Nico Rosberg

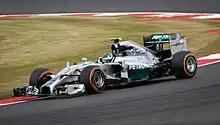
Rosberg practising for the 2014 British Grand Prix

Rosberg, who had signed a two-year contract extension with Mercedes to in mid-2016, began to contemplate retirement from motor racing when he considered the possibility of a championship win after the 2016 Japanese Grand Prix. He discussed it twice with his wife Vivian before the Abu Dhabi Grand Prix, and decided to commit to retiring before the race commenced. Afterwards, Rosberg told Vivian and manager Georg Noite that he would retire before telephoning the Mercedes team principal Toto Wolff about it. He did not tell Wolff in person because he was apprehensive about Wolff's reaction. At an FIA Prize Giving Ceremony in Vienna on 2 December 2016, five days after winning the championship, he made public his decision to retire. Rosberg said he had reached the "pinnacle" of his career; he did not want his driving skills to atrophy, and wished to spend more time with his young family. He was the first reigning champion to retire from Formula One since Alain Prost in 1993. Williams driver Valtteri Bottas replaced Rosberg at Mercedes.